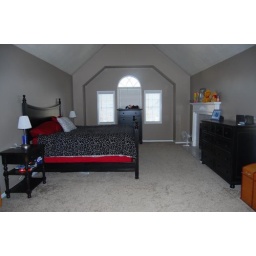
bedroom standing in the bathroom door